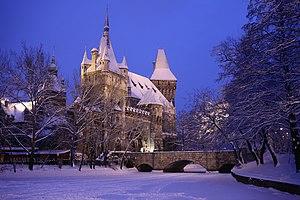
Château de Vajdahunyad, au Bois de Ville (""Városliget""), Budapest, Hongrie. (Ignác Alpár, 1896.) This is a photo of a monument in Hungary. Identifier: 16291"
Budapest est la plus grande ville et la capitale de la Hongrie. Elle se situe en aval du coude du Danube entre le massif de Transdanubie et l'Alföld. Ses habitants sont les Budapestois.